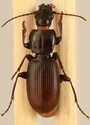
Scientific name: Pterostichus restrictus
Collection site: Niwot Ridge NEON (NIWO), plot NIWO_001